Kitanagoya

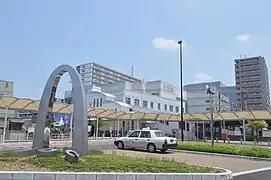
Downtown of Kitanagoya

Kitanagoya is located in the northwest region of Aichi Prefecture. The city lies within a 10 kilometers range of downtown Nagoya and is relatively small. The city is about 6 kilometers from east to west, and about 4 kilometers from north to south. The city is located in the heart of Nōbi Plain, approximately five meters above sea level. There are numerous rivers, including the Gojō River, Shin River, and Aise River, which create a natural biosphere.